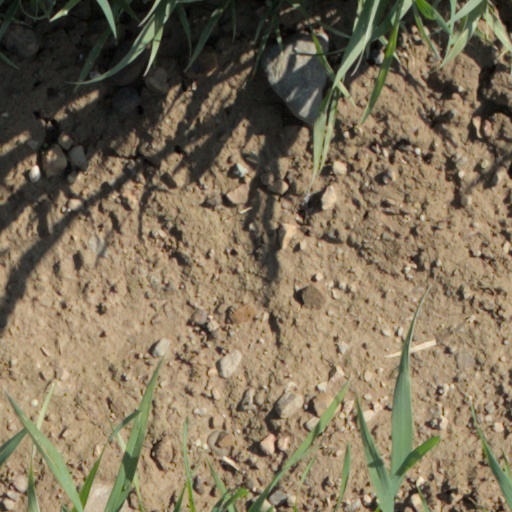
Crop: wheat